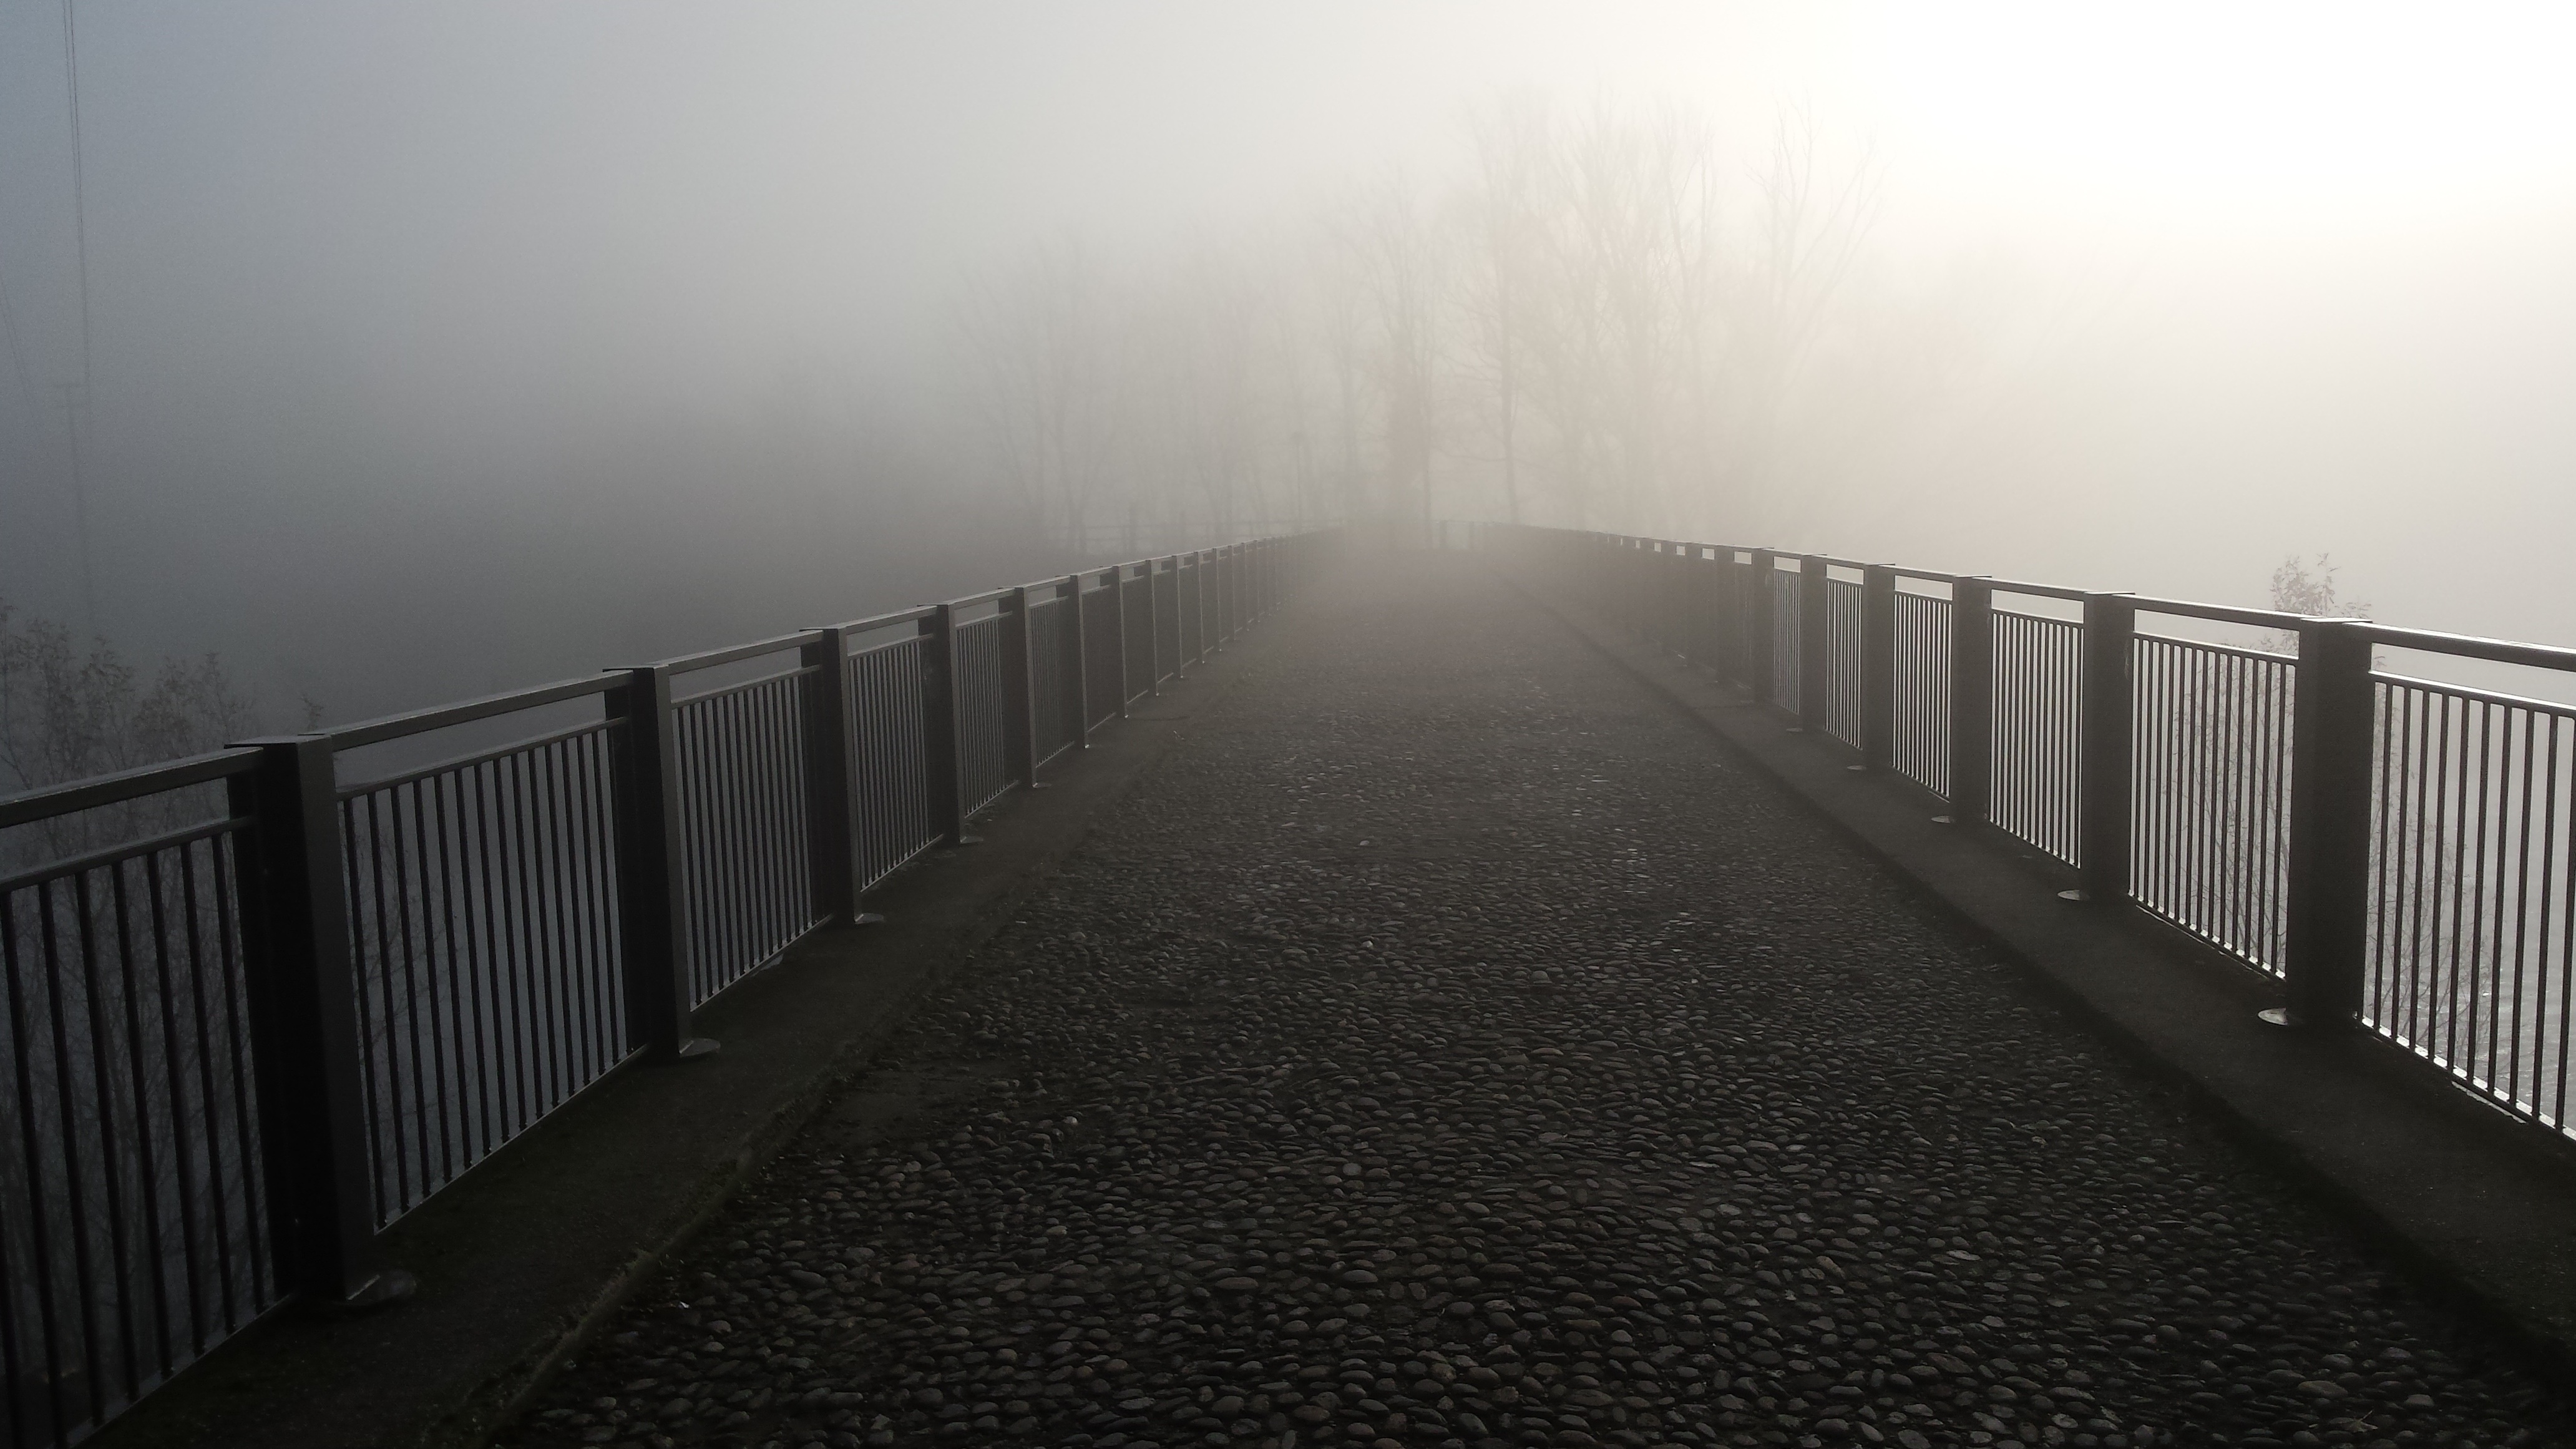
landscape, winter, light, fog, sunrise, mist, bridge, sunlight, morning, dawn, cityscape, line, weather, haze, darkness, bridges, shape, atmospheric phenomenon